Chukat

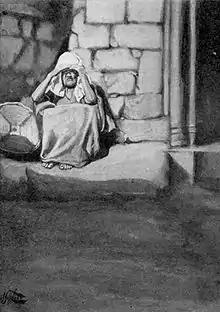
Miriam (watercolor circa 1896–1902 by James Tissot)

The Mishnah taught that a case of corpse contamination of two things in succession (where one is rendered impure with a seven-day impurity and one being rendered impure with an impurity until the evening) occurs when a person who touches a corpse is rendered impure with a seven-day impurity, as Numbers 19:11 says, "He who touches the corpse of any human being shall be unclean for seven days." The Rabbis considered a corpse to have the highest power to defile and regarded a corpse as an originating source of impurity, a "father of fathers of impurity" ("avi avot ha-tumah"). Thus, the Mishnah taught that a corpse can confer a generating impurity, a "father of impurity" ("av ha-tumah"), on a person with whom it comes in contact. A "father of impurity" ("av ha-tumah") requires a seven-day cleansing period. And then a second person who touches the first person who touched the corpse is rendered impure with an impurity lasting until the evening, as Numbers 19:22 says, "the person who touches him shall be unclean until evening." The "father of impurity" ("av ha-tumah")—in this case, the person who first touched the corpse—can, in turn, confer a first-grade impurity ("rishon l'tumah"), which requires a cleansing period lasting only until sundown. In sum, in this case, the first person acquired a "father of impurity" ("av ha-tumah") from the corpse, and the second person acquired a first-grade impurity ("rishon l'tumah") from the first person.